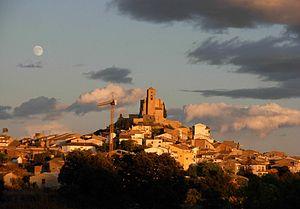
Benabarre est une commune espagnole appartenant à la province de Huesca dans la comarque de la Ribagorce